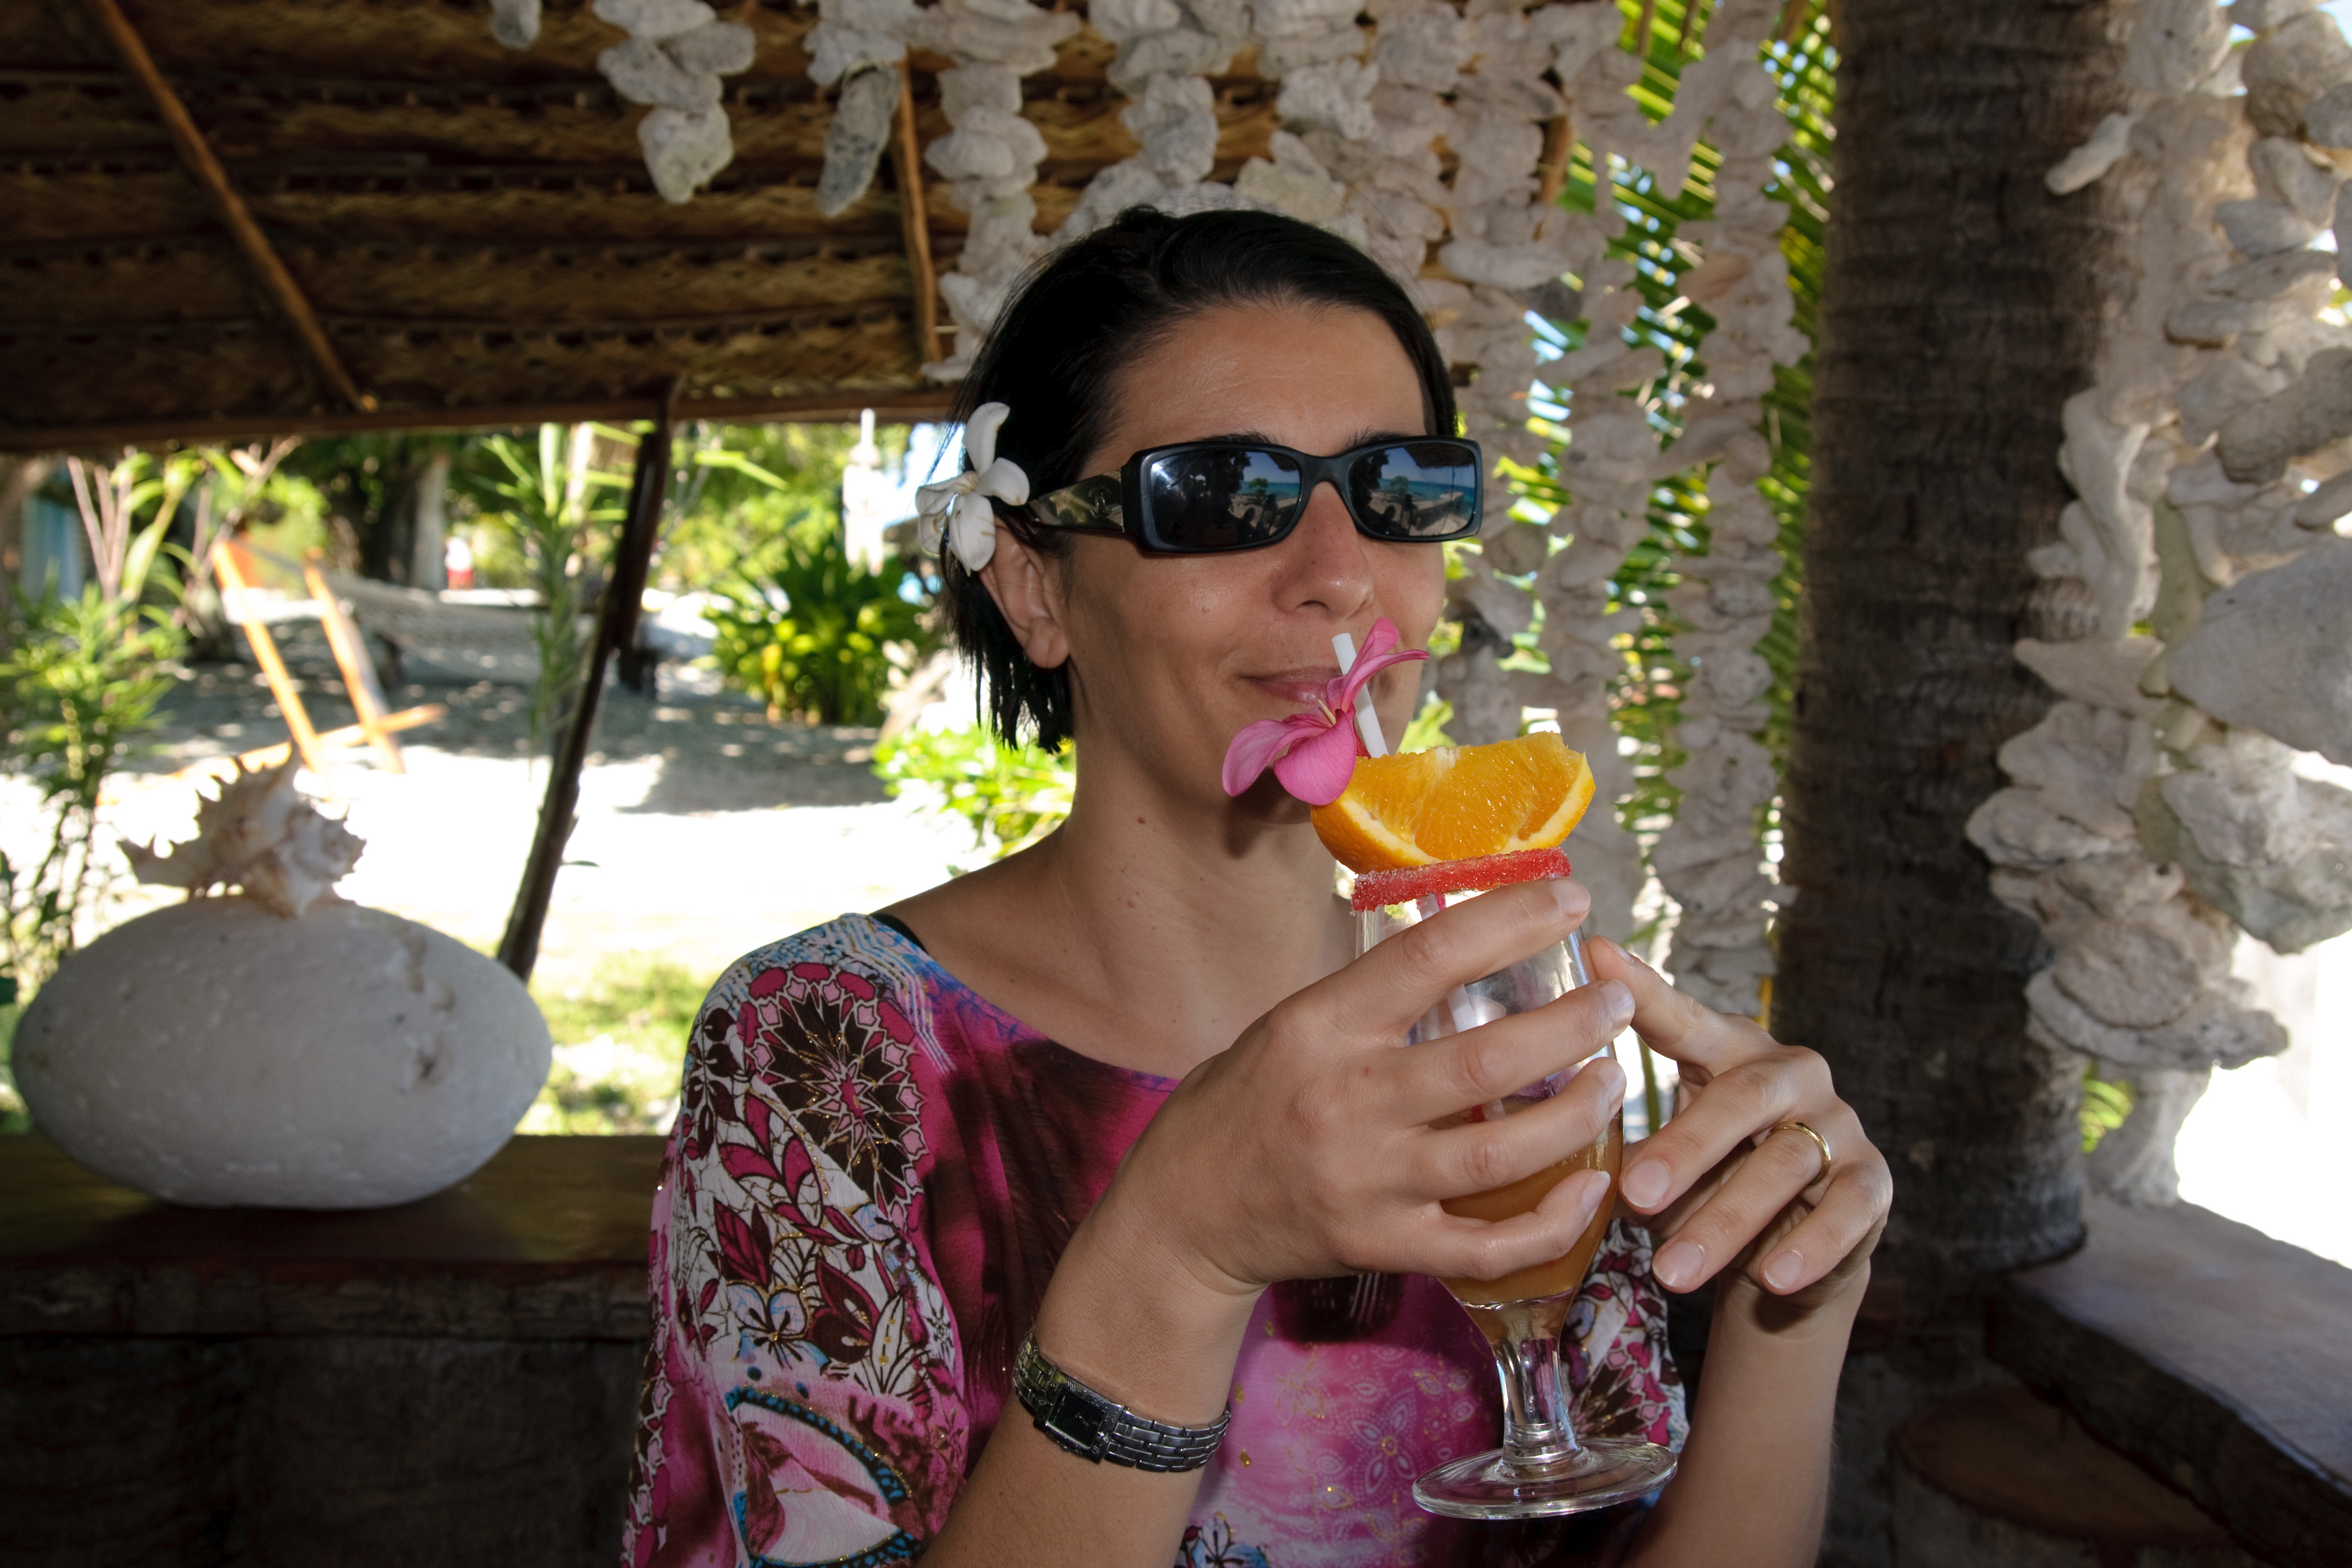
flower, spring, color, fashion, nikon, fun, sunglasses, beauty, day, d300, polinesia, fakarava, photo shoot